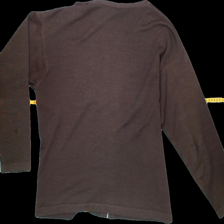
View: back
Type: Cardigan
Category: Ladies
Brand: Not Applicable
Colors: Brown
Material: 35%wool 65%acryl
Size: M
Trend: No trend
Stains: Yes
Damage: 3
Price range: <50
Recommended usage: Export